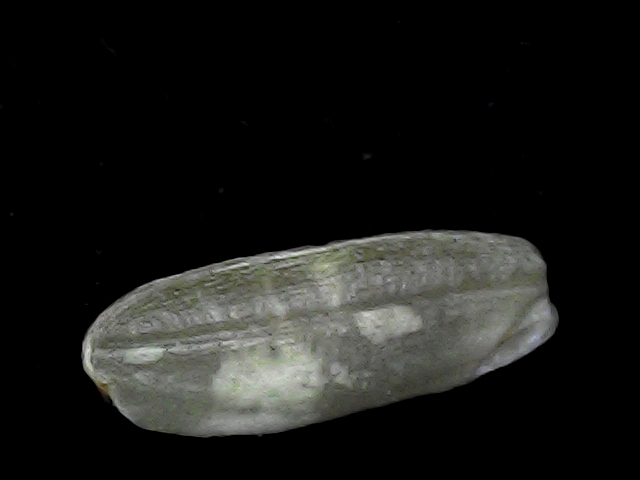
Rice variety: BD56